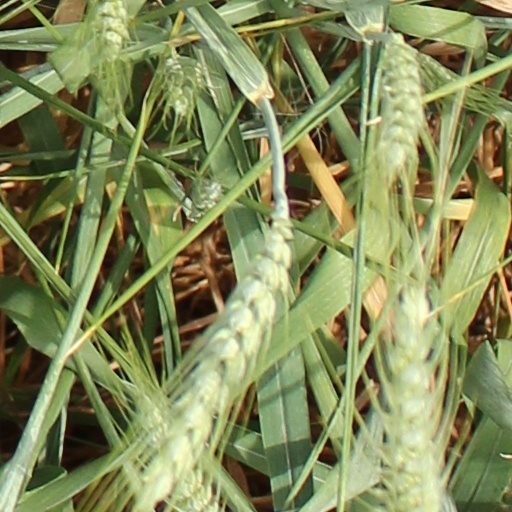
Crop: wheat